Setsuko Hara

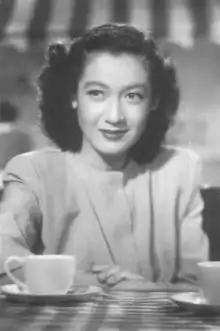
Setsuko Hara in "Late Spring" in 1949

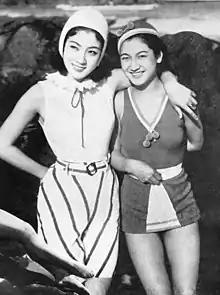
Kiyo Kuroda (left) and Setsuko Hara (right) in Atami, Shizuoka (photo from the July 1936 issue of the film magazine "Nikkatsu Gahō")

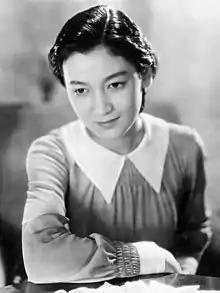
in "Atarashiki Tsuchi" (1937)

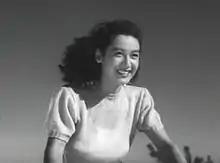
in "Late Spring" (1949)

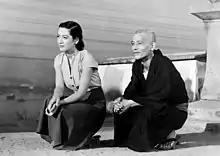
in "Tokyo Story" (1953)

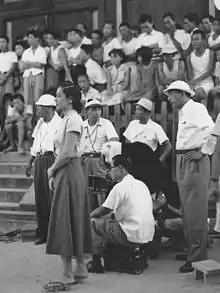
Hara on location of "Tokyo Story" (1953), director Yasujirō Ozu (far right), on the grounds of Jōdo-ji in Onomichi, Hiroshima in August 1953

Setsuko Hara was born in what is now Hodogaya-ku, Yokohama in a family with three sons and five daughters. Her elder sister was married to film director Hisatora Kumagai, which gave her an entry into the world of the cinema: he encouraged her to drop out of school, which she did, and then she went to work for Nikkatsu Studios in Tamagawa, outside Tokyo, in 1935. She debuted at the age of 15 with a stage name that the studio gave her in .